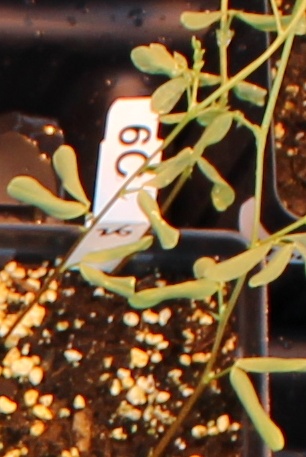
Label: Lentil